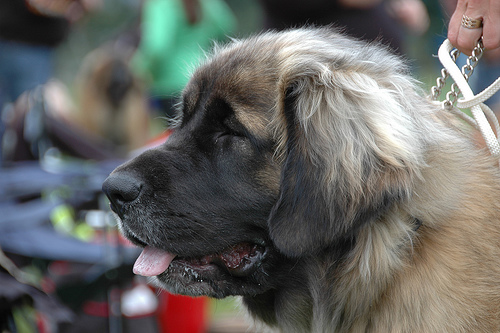
Animal: dog
Breed: leonberger